Sticky & Sweet Tour (album)

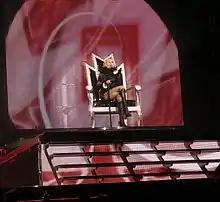
A faraway image of a blond woman sitting on a throne, atop a flight of stairs, on a stage. Two male dancers in black coat and hat, stand in front of her. A red colored backdrop is visible behind the throne.

The album was originally announced as "Sticky & Sweet" by Madonna's official website on January 12, 2010, with artwork depicting this title. This was later changed to "Sticky & Sweet Tour" and the packaging design was slightly altered with the additional wording, although the DVD and Blu-ray menu screen retains the original title announced. The album included 30 minutes of exclusive footage, filmed behind the scenes during the tour. The release included "Don't Cry For Me Argentina" which was only performed at the River Plate Stadium concerts. The photography used on the front cover is by Guy Oseary and is included in his book "Madonna: Sticky & Sweet". The imagery is from the video interlude section of "Die Another Day" and has been slightly altered, removing the dancers on stage in the mock-boxing ring. The filmed tour footage was broadcast on VH1 on April 2, 2010, just a few days after the official release.